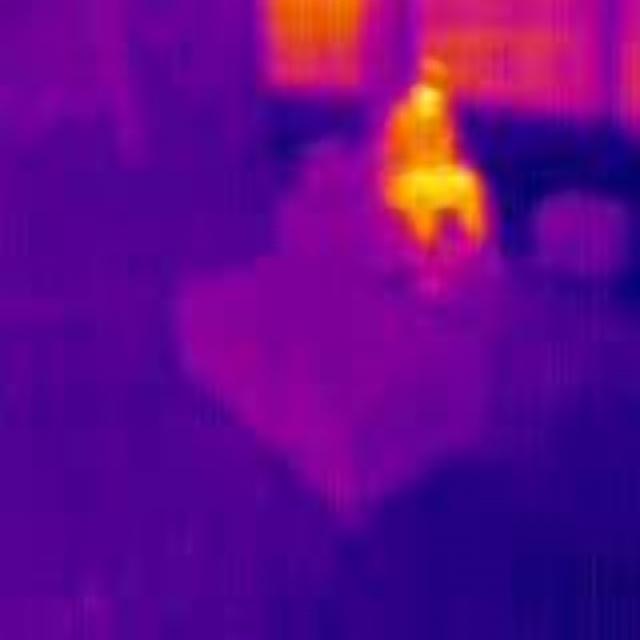
Detected objects:
label: person